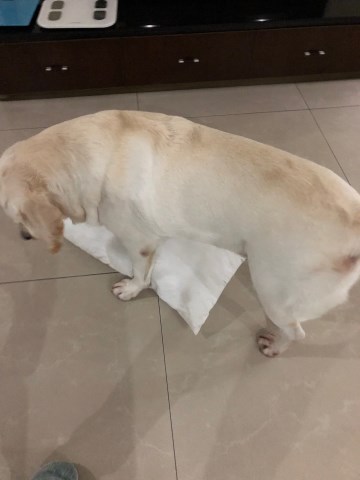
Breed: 3580-n000122-Labrador_retriever